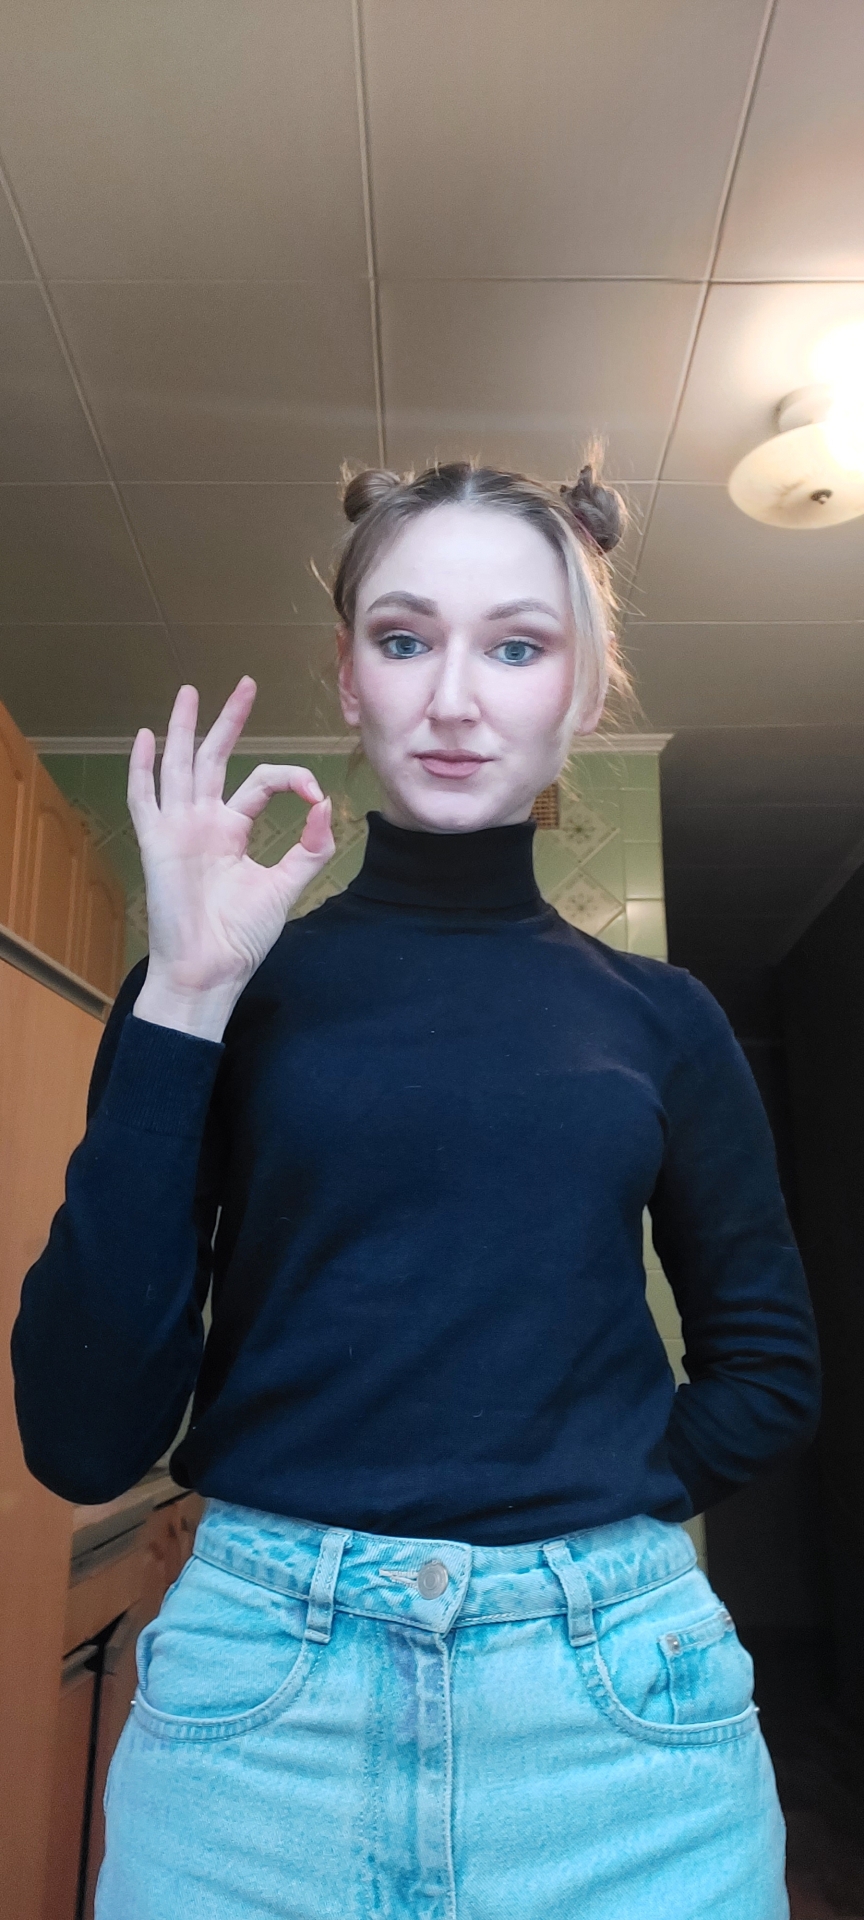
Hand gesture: ok